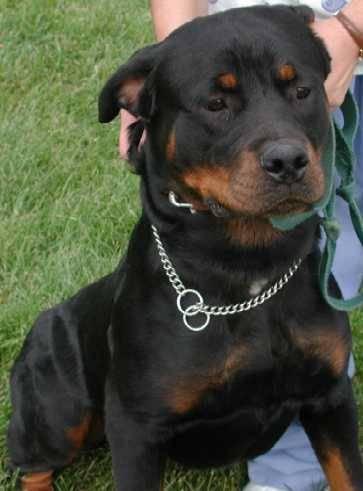
dog